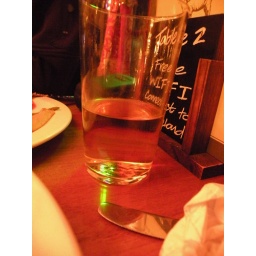
green light in the glass